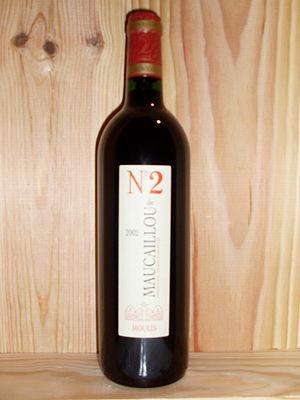
N°2 de Maucaillou 2002 Moulis.